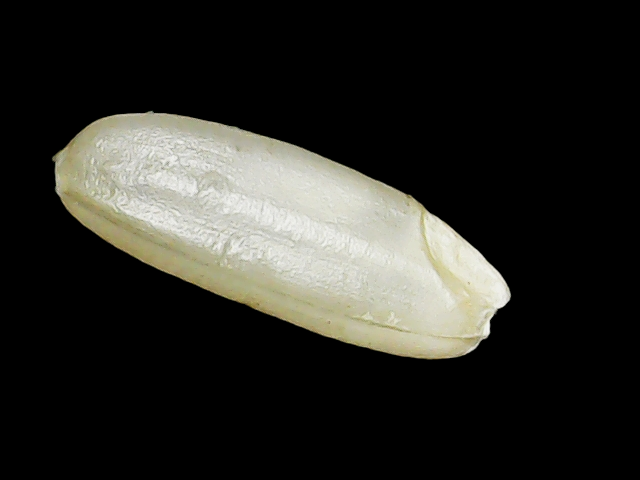
Rice variety: Binadhan23